Bengali Hindus

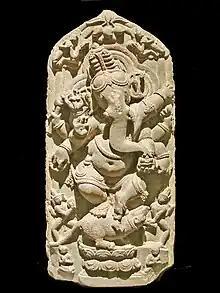
Dancing Ganesha sculpture from North Bengal, 11th century CE, Asian Art Museum of Berlin (Dahlem).

In the ancient times, some of the Bengali Hindus were seafaring people as evident from Vijay Singha's naval conquest of Lanka, the tales of merchants like Chand Sadagar and Dhanapati Saudagor whose ships sailed to far off places for trade and establishment of colonies in South East Asia. By the 3rd century B.C.E. they were united into a powerful state, known to the Greeks as Gangaridai, whose military prowess demoralised Alexander from further expedition to the east.